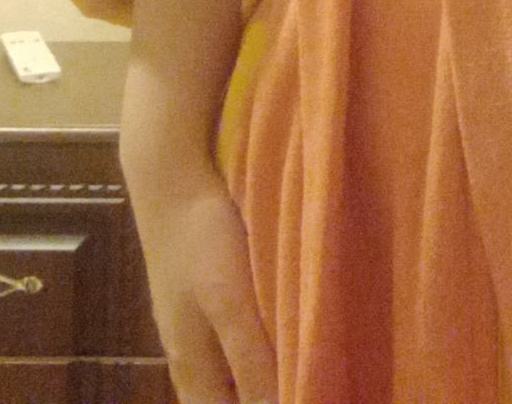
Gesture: no_gesture